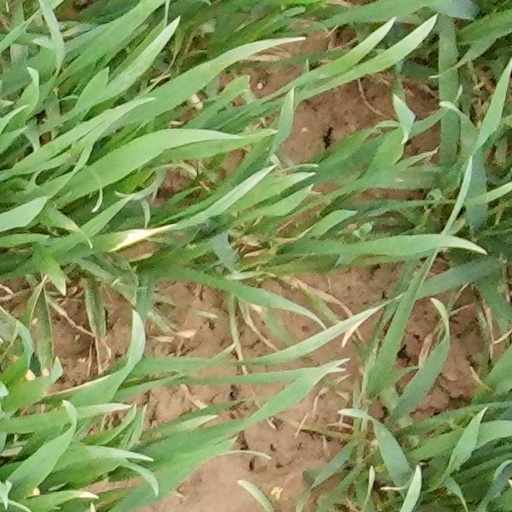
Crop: wheat